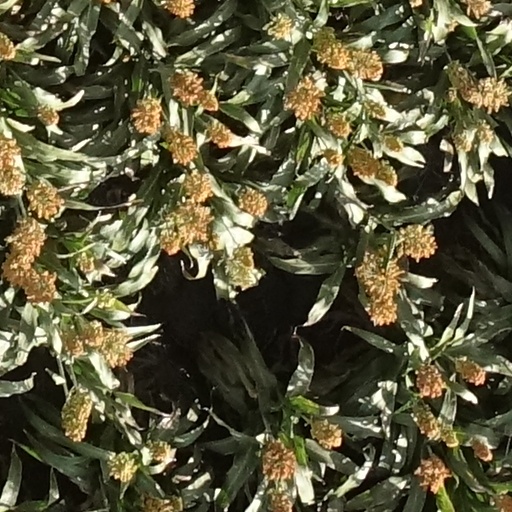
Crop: sorghum